Answer in natural language. How many DogBeds are visible in the scene? Choose between the following options: 2, 1, 4, 0 or 3
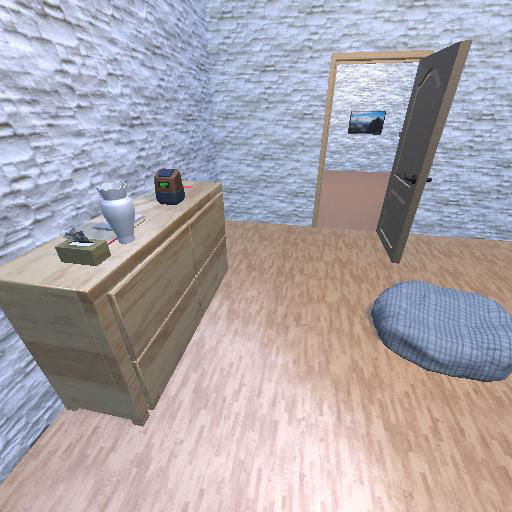
<answer>1</answer>